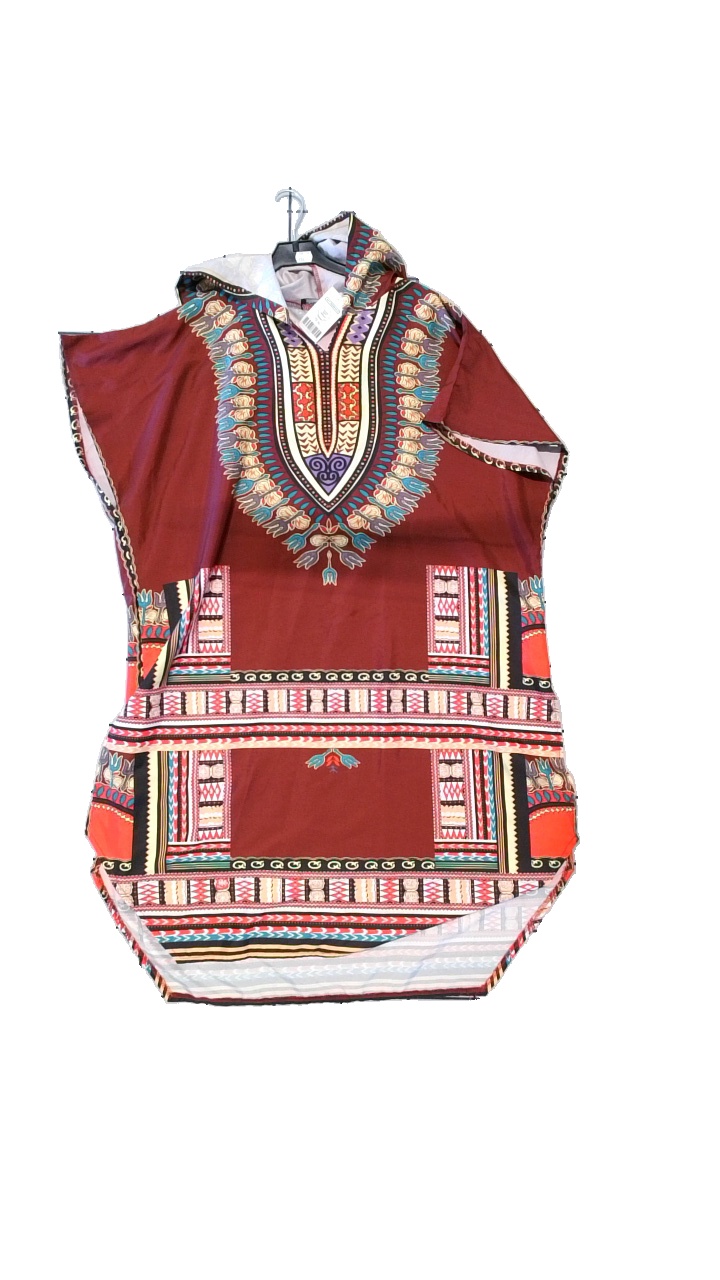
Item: Dress (Ladies)
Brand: Incerun
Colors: Multicolor, Brown, Green, Red
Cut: Loose
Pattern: Other
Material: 100% polyester
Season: All
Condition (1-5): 5
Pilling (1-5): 4
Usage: Reuse
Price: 50-100